Malerkotla

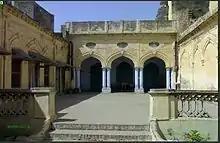
Nawab Sher Mohammad Khan Institute of Advanced Studies, Malerkotla

Urdu is taught alongside Punjabi in Malerkotla schools due to the local Punjabi Muslim majority.